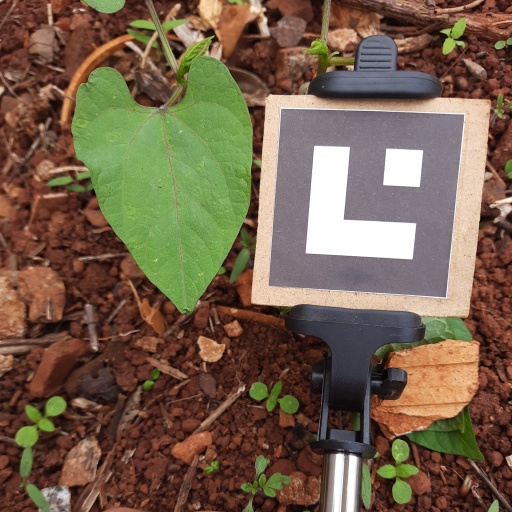
Observations: wavy surface, no eating holes, under shade